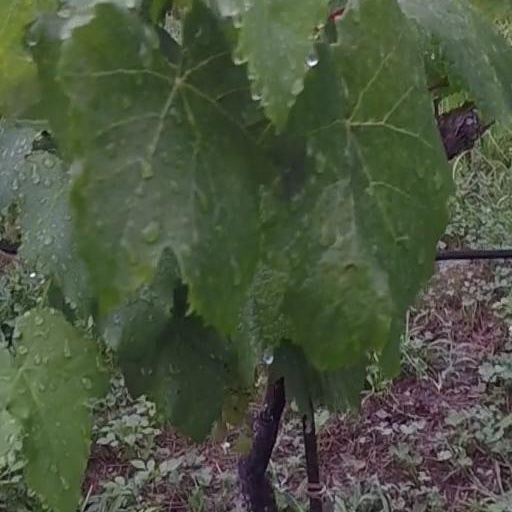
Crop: grape